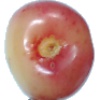
Label: cherry_rainier